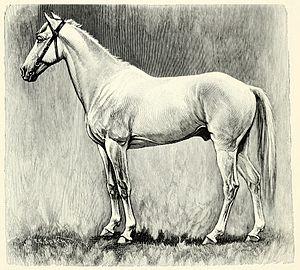
Le cheval est, en Éthiopie, toujours très présent dans la vie quotidienne. Avec plus de deux millions de chevaux recensés en 2013, l'Éthiopie reste le pays d'Afrique comptant le plus grand nombre de ces animaux. Le cheval y est très généralement attelé pour les tâches de transport, mais aussi monté par des peuples cavaliers, tels que les Oromos. Le Selale forme la race équine la plus répandue. Le cheval sauvage Kundudo, seul cheval réensauvagé d'Afrique avec celui du Namib, est en cours d'extinction.